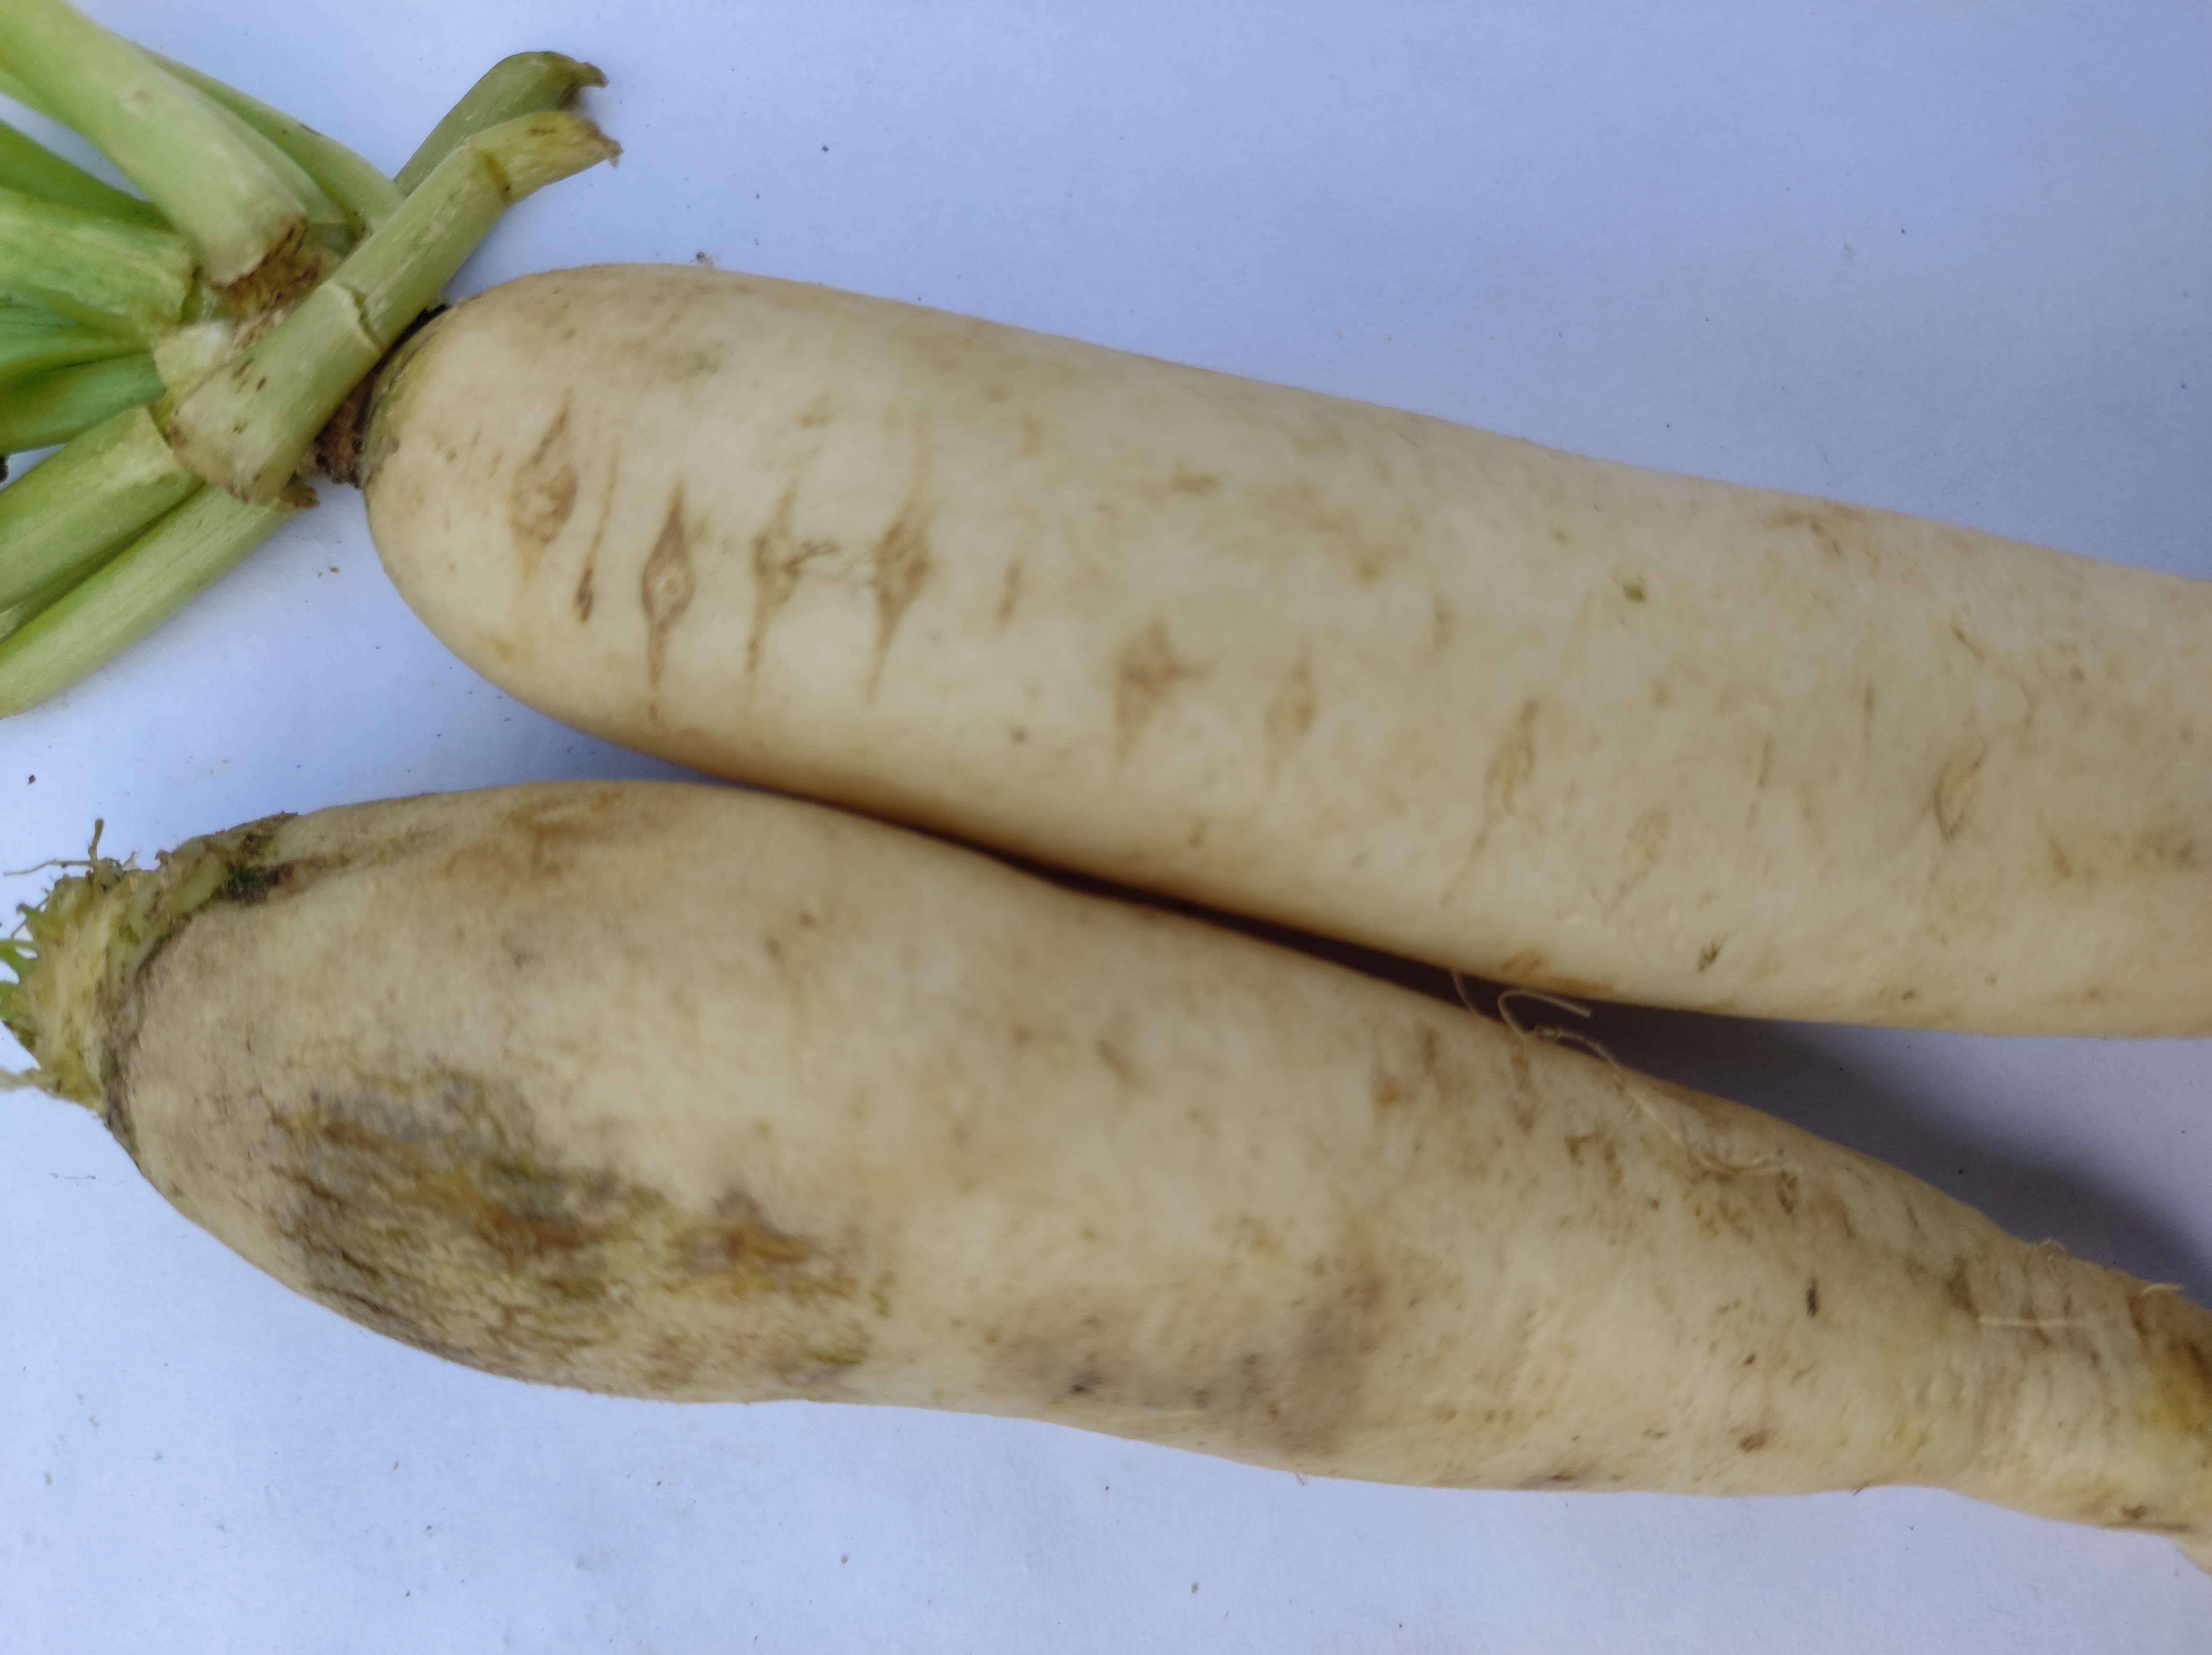
Label: Radish